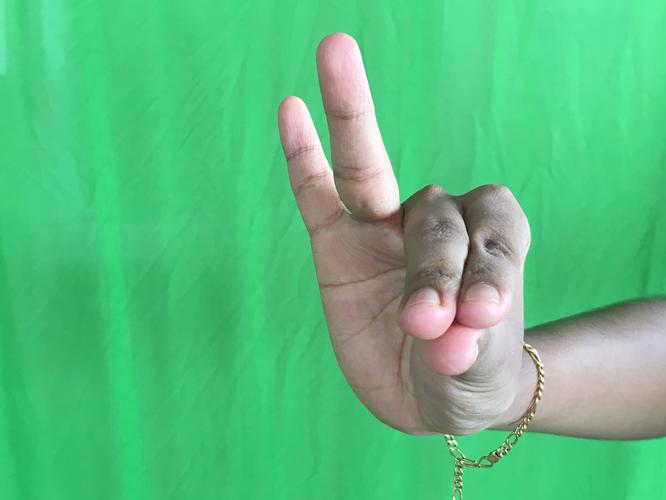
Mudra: Katakamukha_1
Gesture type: single_hand